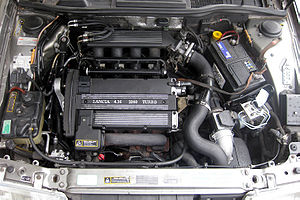
Lancia Kappa / Tekniske data
Lancia Kappa eller Lancia k var en mellem efteråret 1994 og slutningen af 2000 bygget øvre mellemklassebil fra den italienske bilfabrikant Lancia.